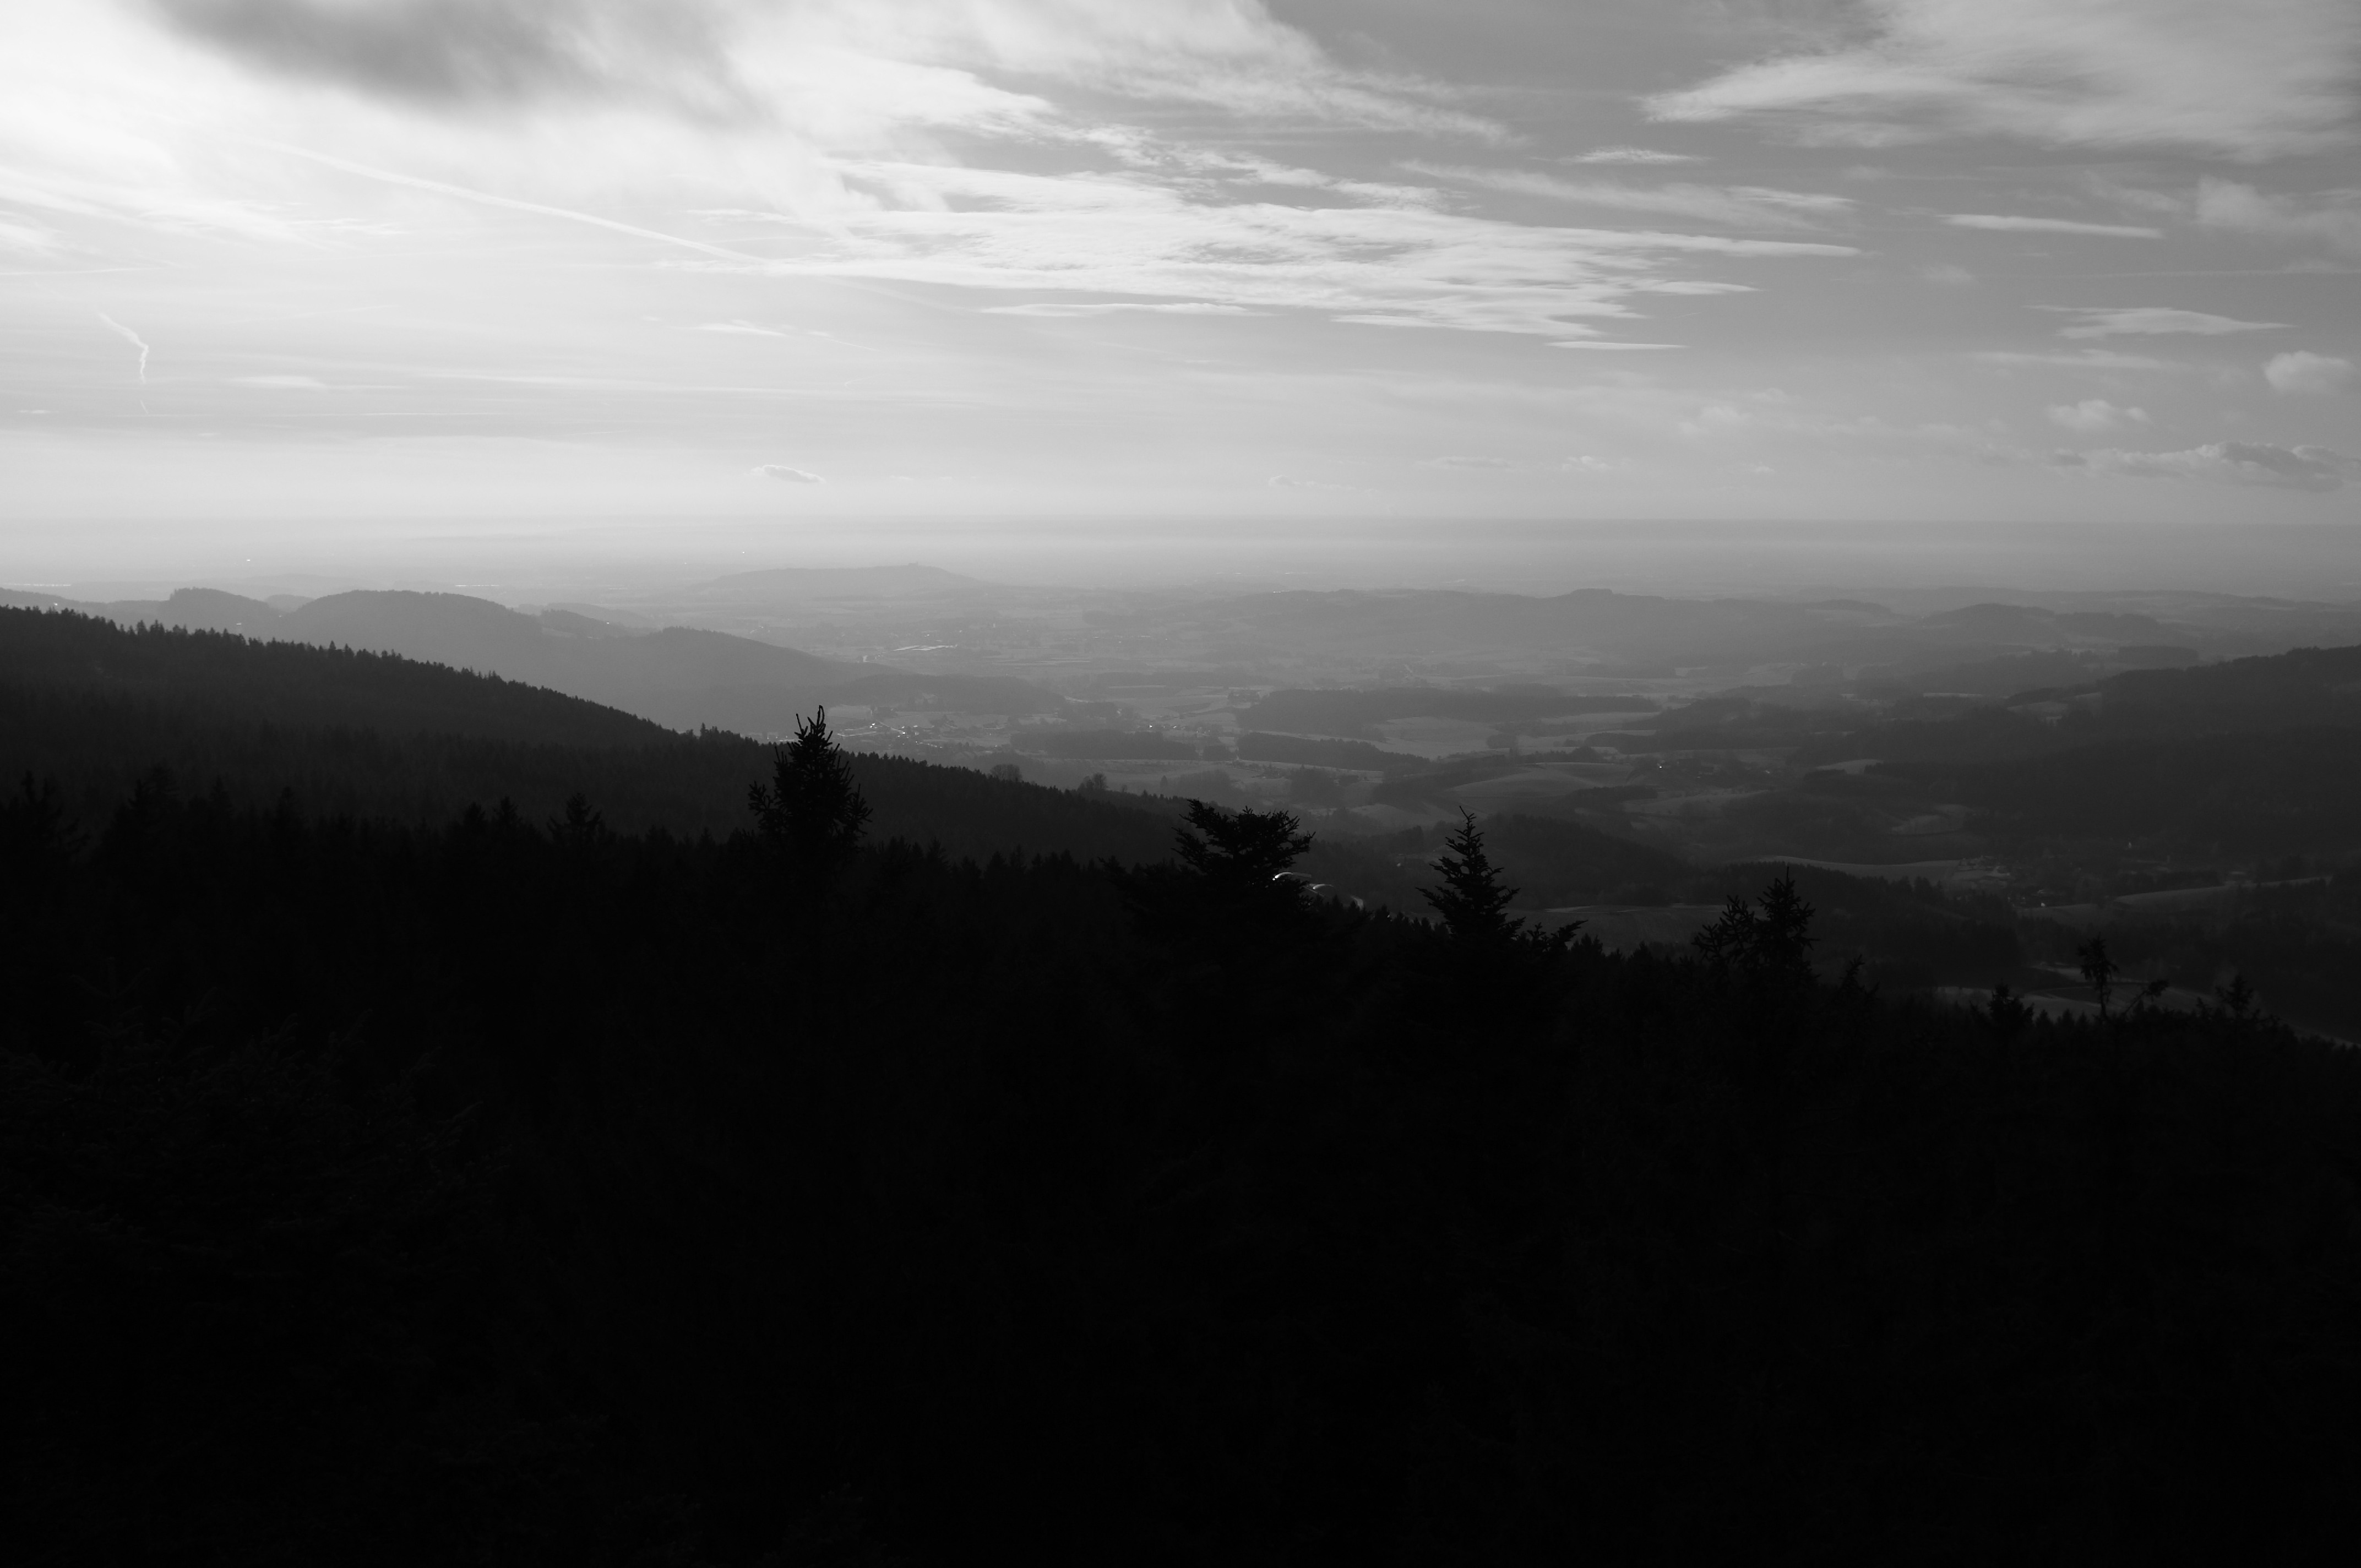
nature, horizon, mountain, cloud, black and white, sky, fog, sunrise, mist, sunlight, morning, hill, dawn, atmosphere, mountain range, dusk, evening, weather, darkness, monochrome, germany, deutschland, bayern, bavaria, bayerischerwald, bavarianforest, stenglmar, monochrome photography, geographical feature, atmospheric phenomenon, atmosphere of earth, mountainous landforms